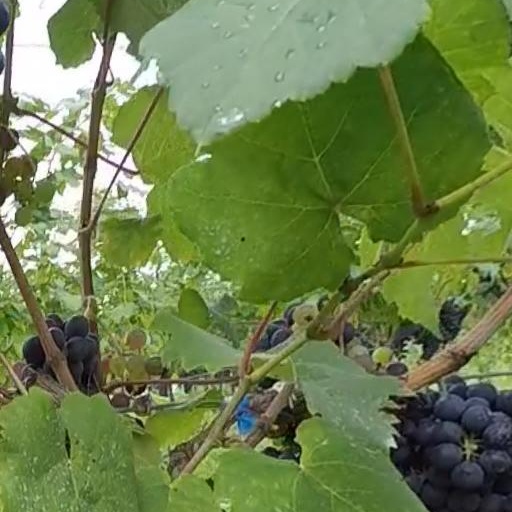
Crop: grape